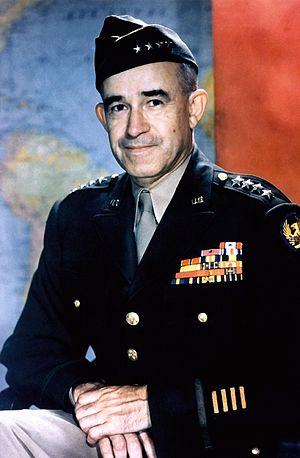
"Après avoir été probablement utilisé par le peuple des Unelles, le Cap de Carteret a été fortifié par les Romains dans le cadre de l'operation militaire ""Côte saxonne"" durant la seconde moitié du IIIᵉ siècle. Le fort, dont le périmètre est le même que celui du muret actuel qui entoure le sommet du cap, servait principalement a abriter les escales de la Classis Britannica.
Le chef d’État-Major des armées des États-Unis, en anglais le Chairman of the Joint Chiefs of Staff est, de par la loi, l’officier militaire de rang le plus élevé des Forces armées des États-Unis. Comme son titre anglais l’indique mieux, il préside le comité des chefs d’état-major des quatre armées principales. C’est également le principal conseiller militaire du président des États-Unis.
Le chef d'état-major de l'armée de terre des États-Unis est un général quatre étoiles qui dirige l’état-major de l’armée de terre américaine et est responsable de l'état de préparation de celle-ci. Depuis 2019, la fonction est occupée par le général James C. McConville.